Bhupatindra Malla

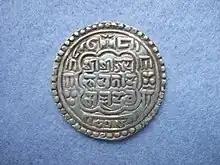
Nepalese Silver Mohar in the name of Bhupatindra Malla of Bhadgaon, dated Nepal Era 816 ( = 1696)

The Bhairava temple, also referred as the Akasha Bhairava temple or the temple of Kashi Vishwanath Bhairava, next to the Nyatapola Temple is one of the most important buildings in Bhaktapur in terms of religion and culture. Its history dates to the 11th century and it was founded by Nirvayadéva, a Licchavi king, in 1005. Later, this temple was renovated by both Jagajjyoti Malla and Jagat Prakasha Malla, who also installed a statue of himself and his minister inside the temple.